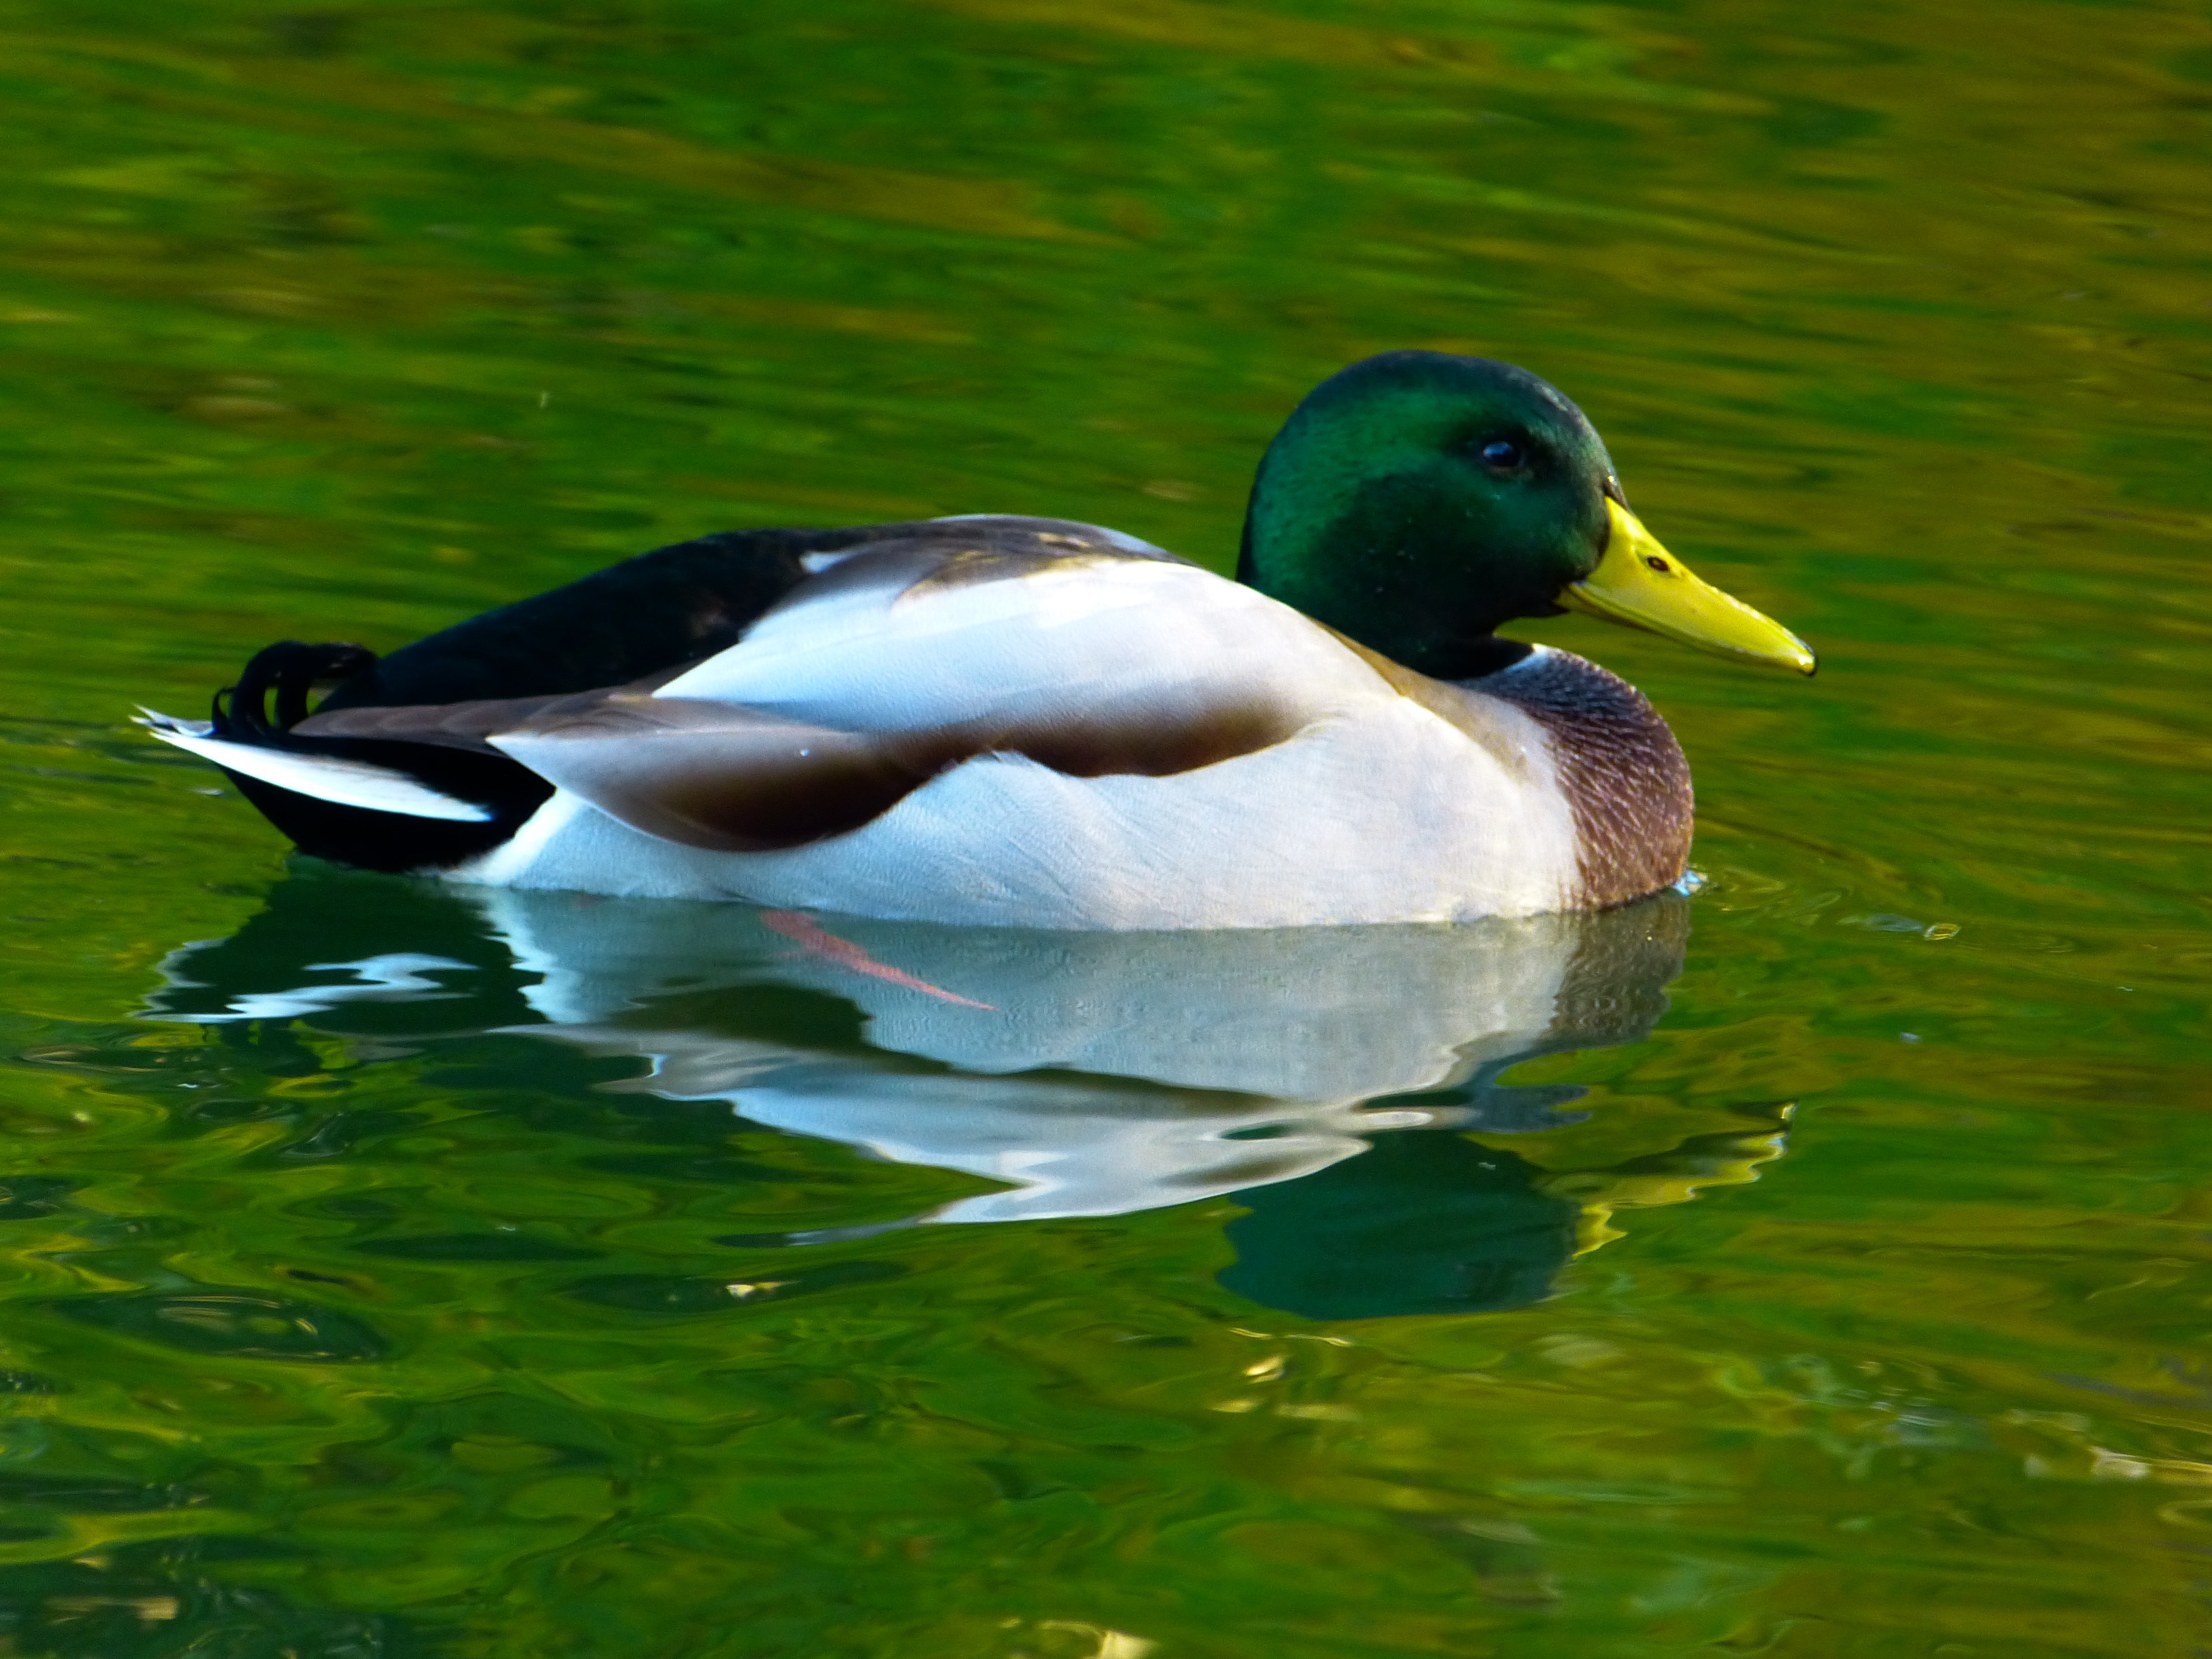
water, nature, bird, animal, pond, wildlife, swim, green, beak, yellow, fauna, poultry, drake, duck, vertebrate, waterfowl, water bird, mallard, canard, duck bird, ducks geese and swans